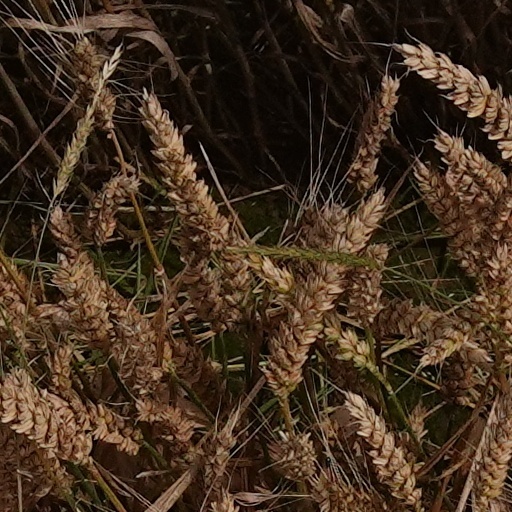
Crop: wheat